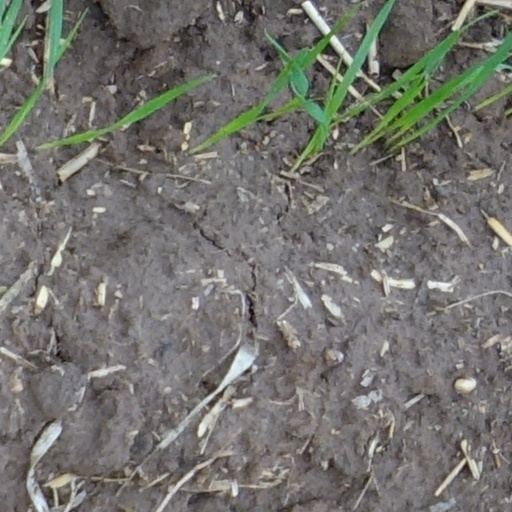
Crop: wheat